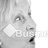
Emotion: surprise